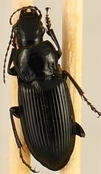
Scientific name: Pterostichus melanarius melanarius
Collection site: Steigerwaldt-Chequamegon NEON (STEI), plot STEI_001